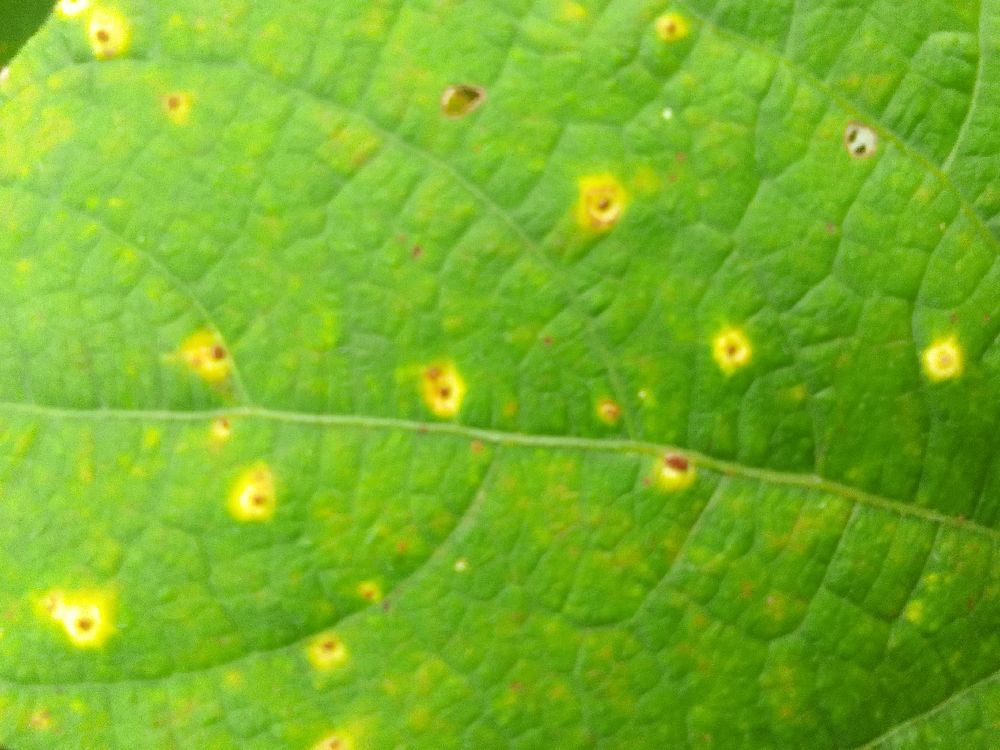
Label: rust